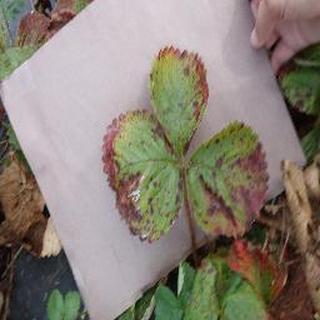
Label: strawberry_leaf_scorch